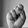
ASL letter: S